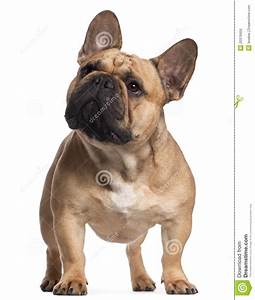
Label: cane